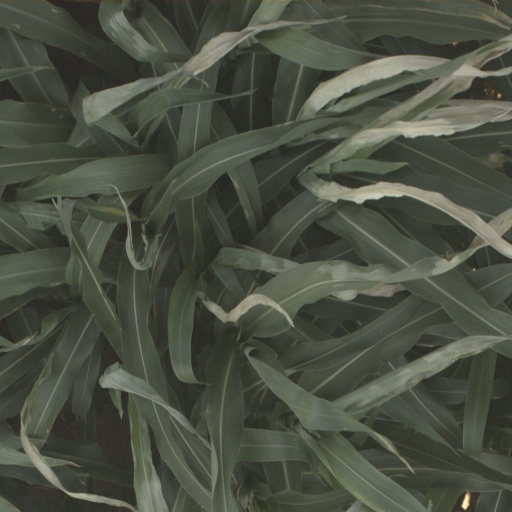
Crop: sorghum